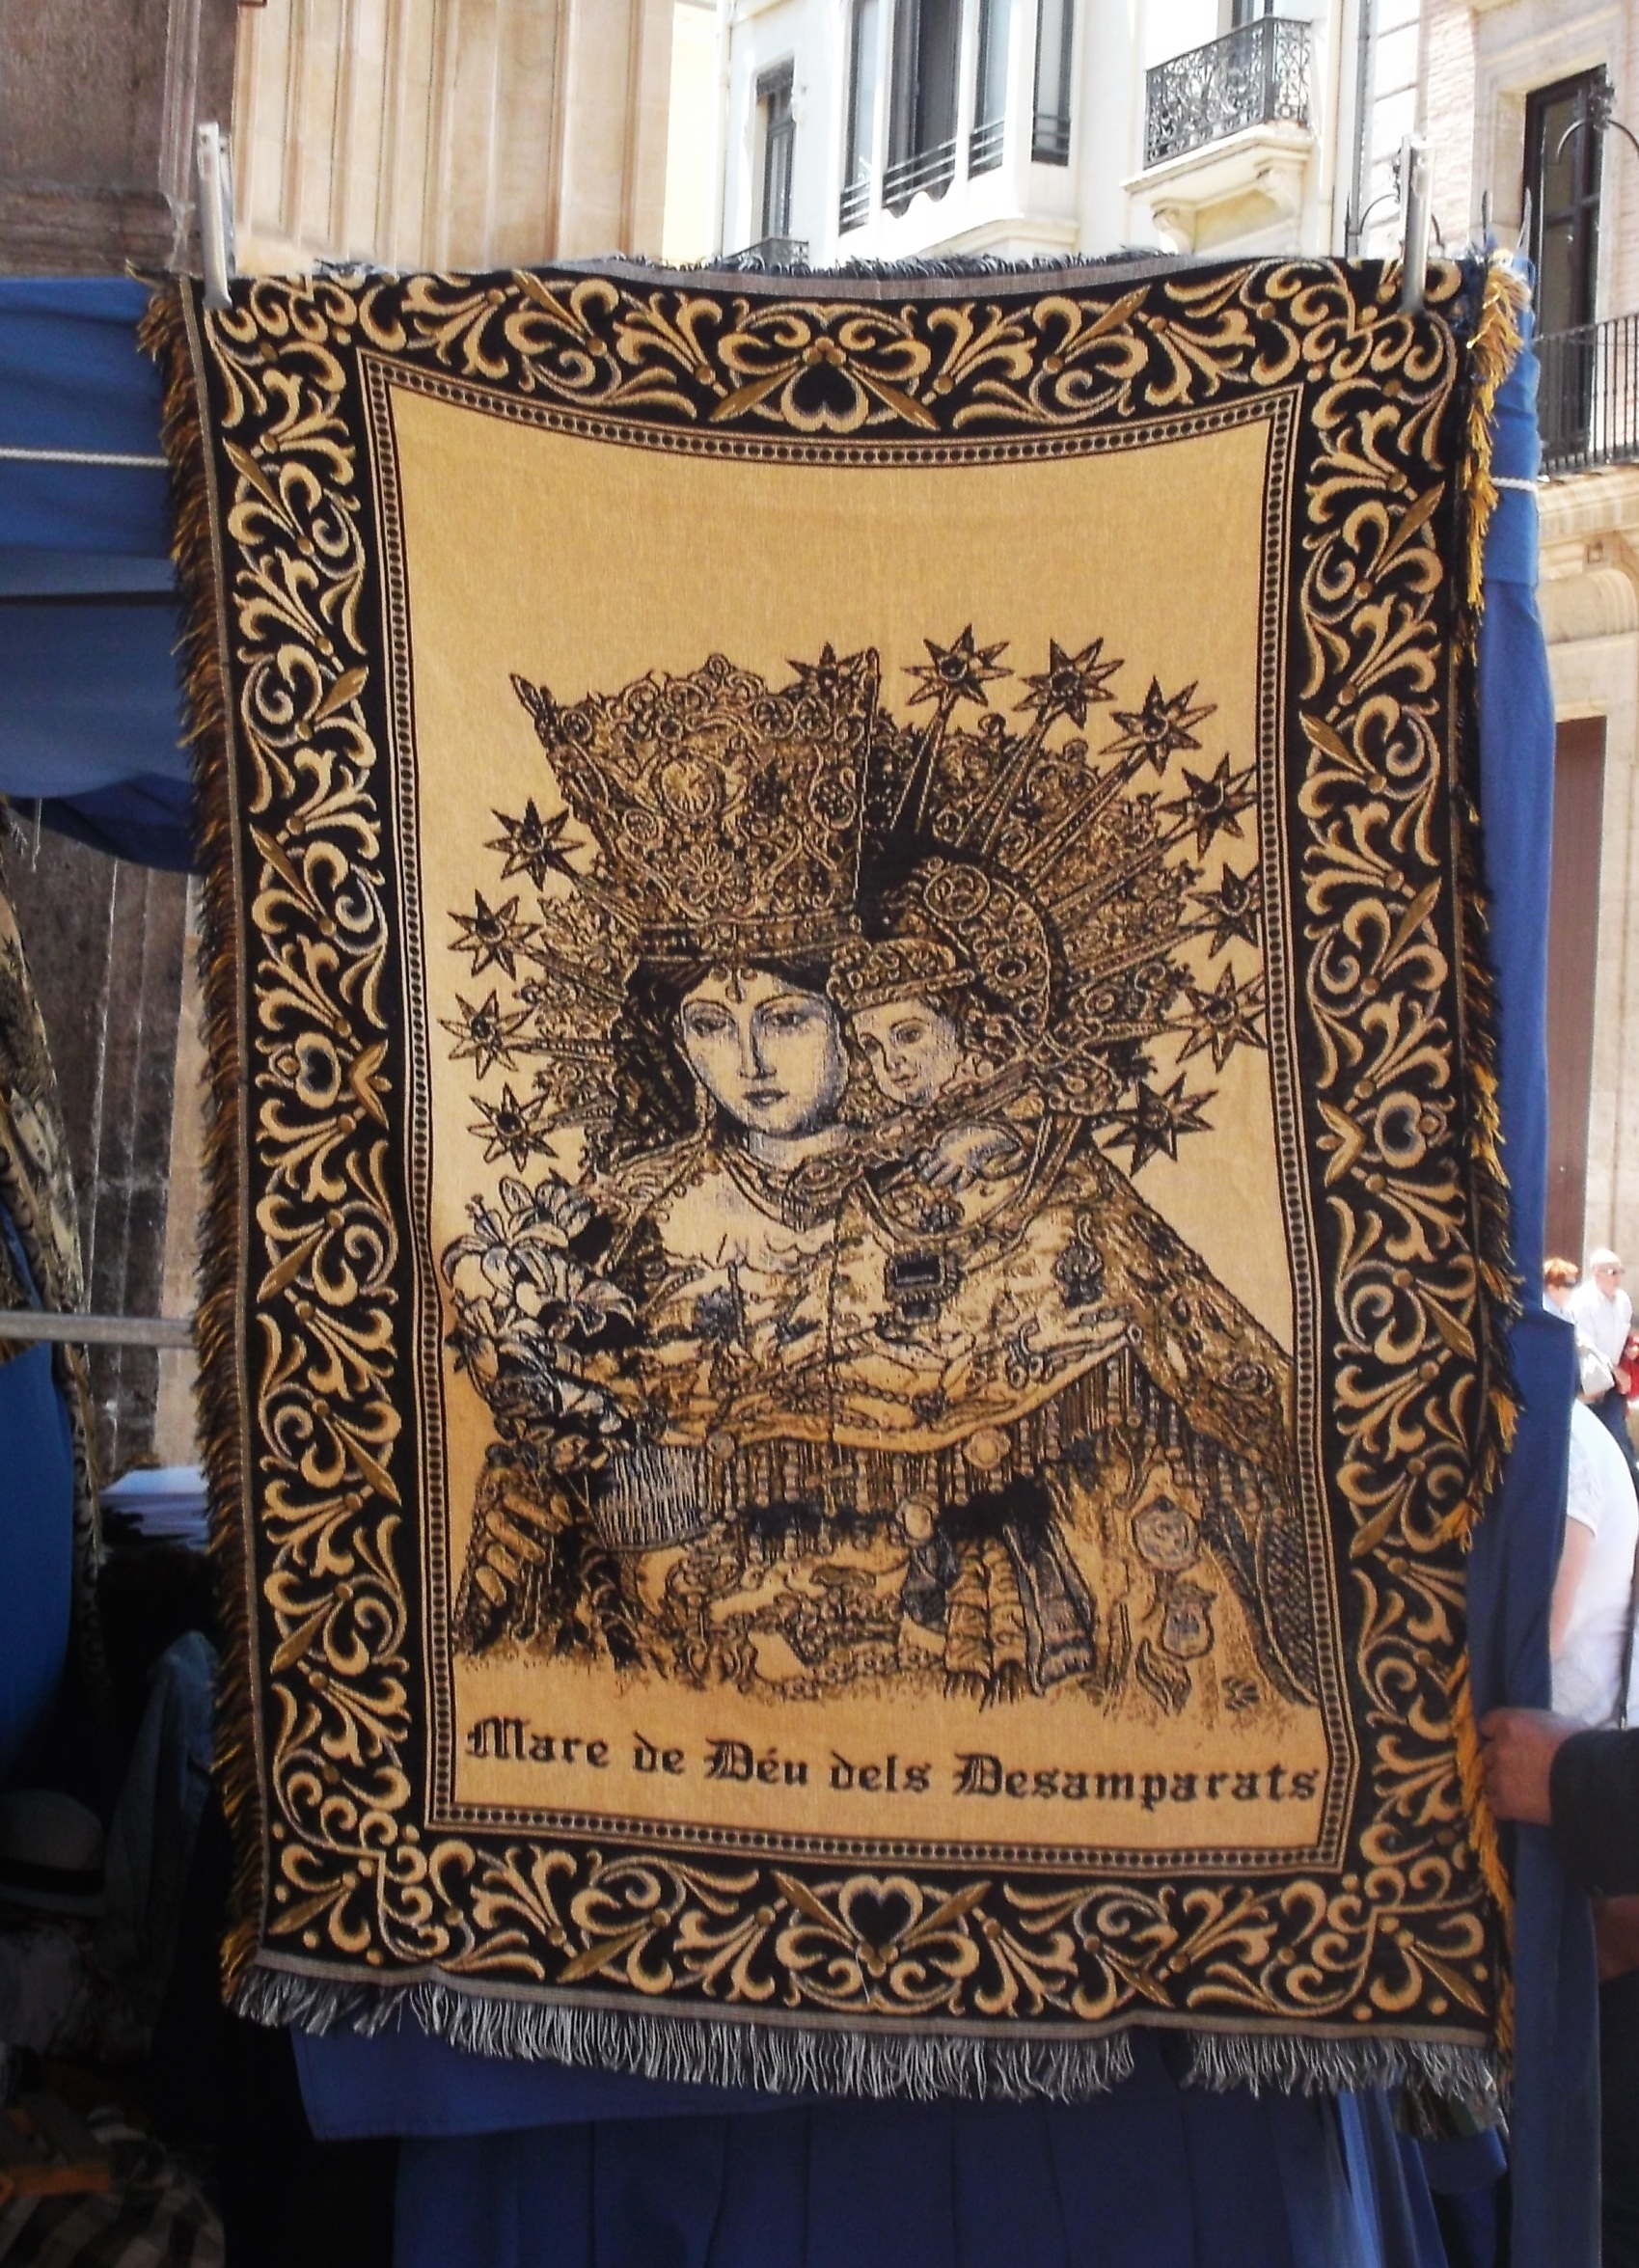
pattern, religion, church, cathedral, furniture, material, textile, catholic, art, santos, valencia, history, christianity, tapestry, parish, virgin, procession, mass, belief, our lady of the homeless